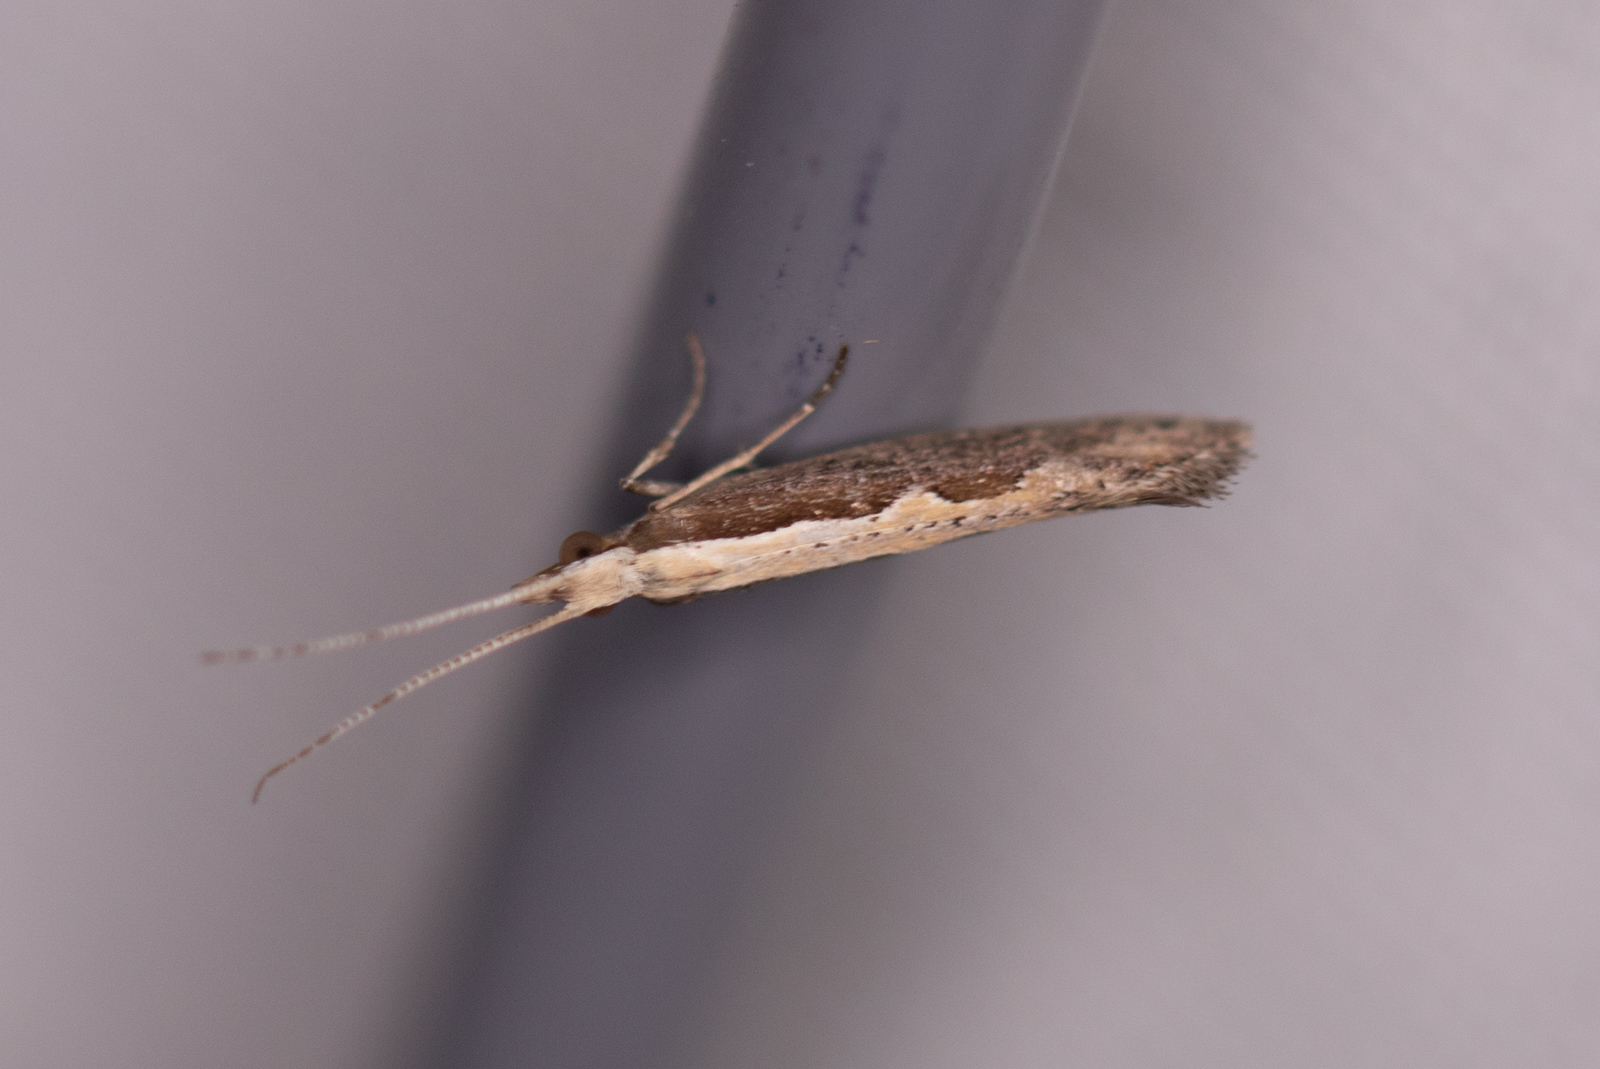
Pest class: diamondback_moth